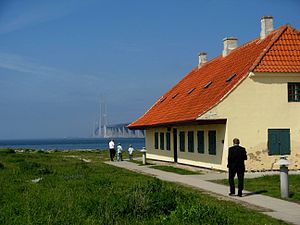
Korsør-Halsskov-banen
Isbådsmuseet på den tidligere Halsskov Isbådestation
Isbådsmuseet på den tidligere Halsskov Isbådsstation
Korsør-Halsskov-banen – eller bare Halsskovbanen – var en jernbane mellem Korsør Station og Halsskov Odde. Den blev sammen med Nyborg-Knudshoved-banen anlagt for at sikre trafikken over Storebælt i isvintre.